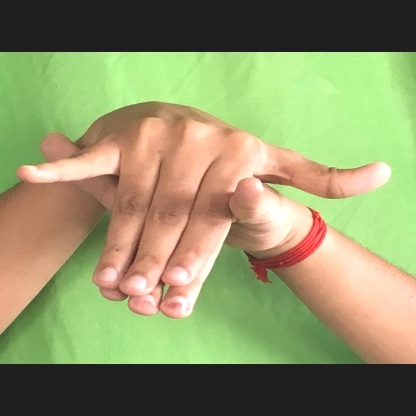
Mudra: Varaha